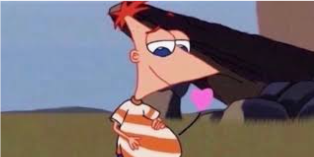
Portrait style: Cartoon Portrait